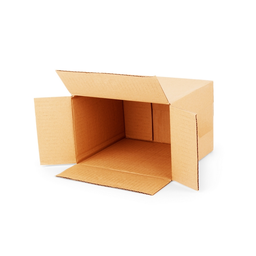
Label: cardboard